Craig Hutchison (broadcaster)

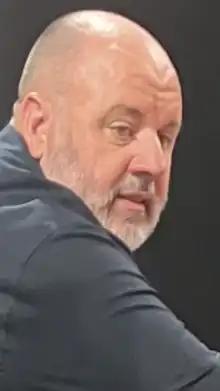

In 2006, Hutchison co-founded Crocmedia. In 2018, Pacific Star Network acquired Crocmedia. Hutchison subsequently became CEO of the merged company. In 2020, Crocmedia was rebranded as Sports Entertainment Network and Pacific Star Network was rebranded as Sports Entertainment Group. As of November 2023, he was on a $550,000 annual salary with SEN and was the company's second-largest shareholder.